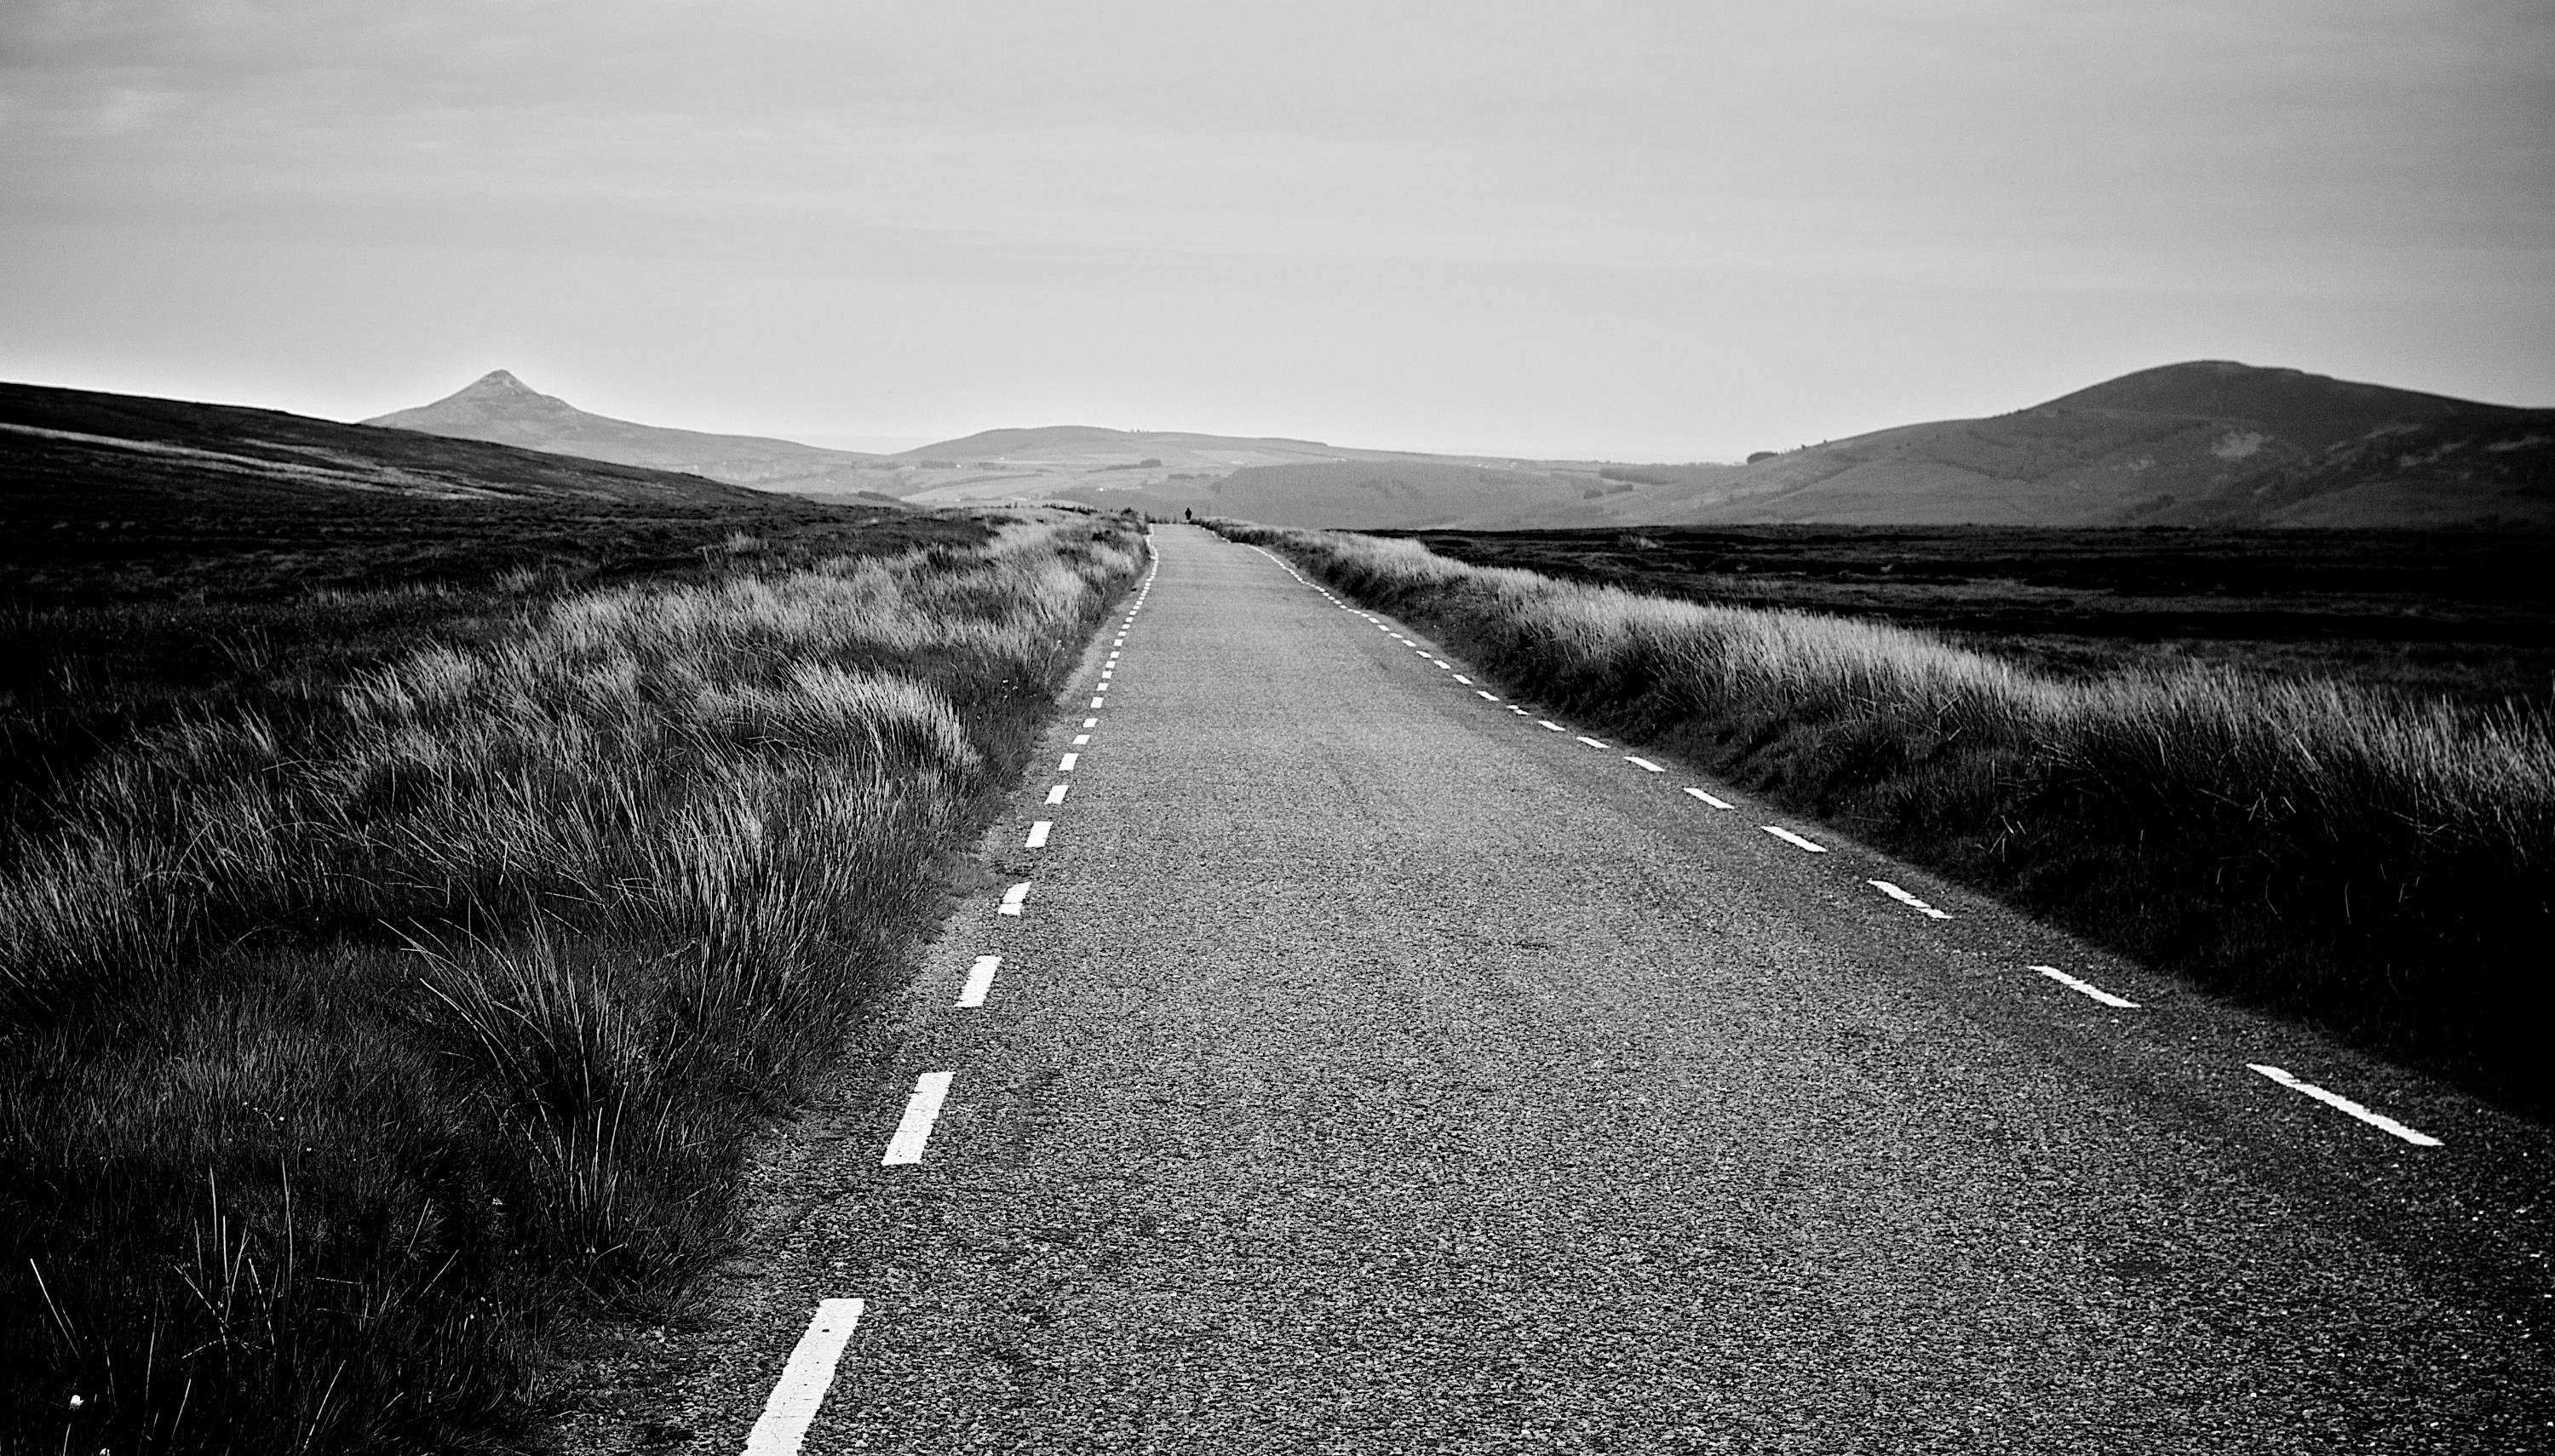
road, white, black, black and white, sky, highland, monochrome, monochrome photography, natural landscape, asphalt, horizon, infrastructure, lane, line, cloud, grass, grassland, hill, mountain, tree, landscape, photography, rural area, road surface, fell, ecoregion, thoroughfare, road trip, stock photography, highway, plain, street, nonbuilding structure, style, parallel